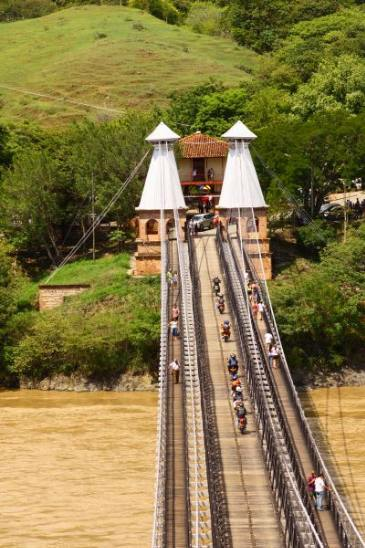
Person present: No